Deim Zubeir

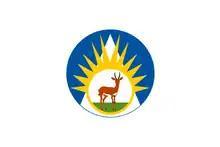
The flag of Western Bahr el Ghazal state

When Sudan gained its independence on 1 January 1956 from the Anglo-Egyptian Condominium, the ruling Northern parties in Khartoum harboured deep suspicions against the Christian missionaries in Southern Sudan as foreign agents. Such nationalist and legalistic arguments - rather than religious ones - were used by the government of Abdallah Khalil for its 1957 decision to nationalise all missionary schools, including the Comboni school in Deim Zubeir. Father Santandrea later denied accusations of having excluded Muslim pupils from its elementary school. One of the regular attendees, he emphasized, was a grandson of Dar al-Kuti's Sultan Muhammad al-Sanusi of Ndele, ""the last of the great slave merchants in Central Africa"."